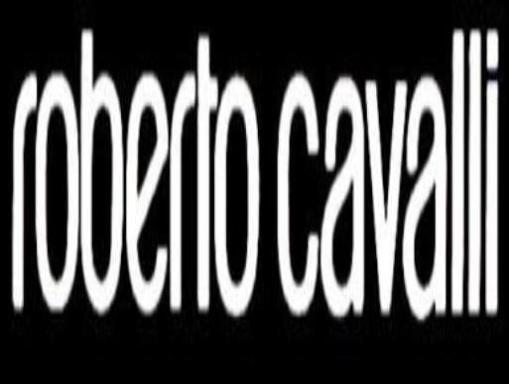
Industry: Clothes